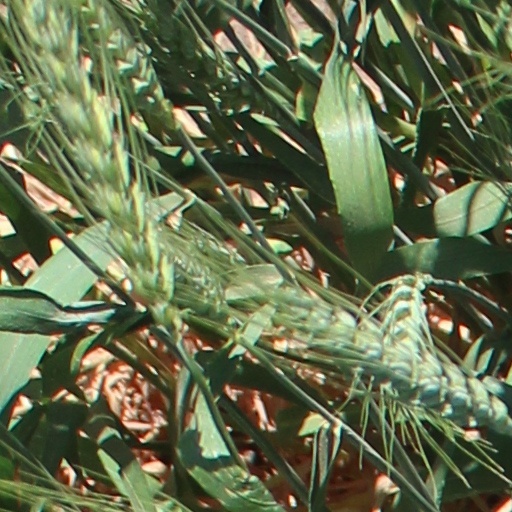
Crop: wheat